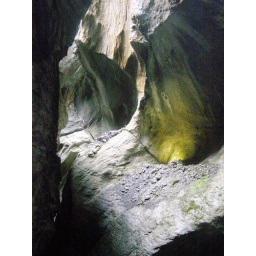
the rock formations in the mountain